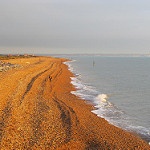
Label: sea